Transmission brake

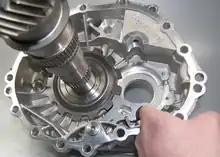
Pawl transmission brake, inside an automatic transmission

A form of transmission brake is commonly fitted to automatic transmissions. These brakes use a dog clutch or pawl system, rather than friction linings. They thus provide a simple and positive lock when stationary, but cannot (or at least, "should" not) be engaged when moving.